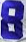
Number: 8